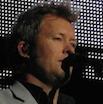
Age: 47